New York State Route 292

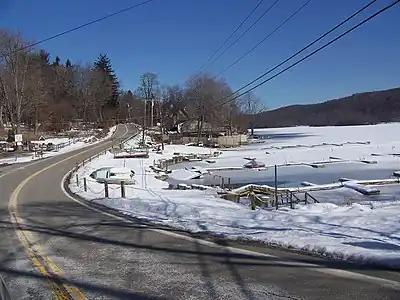
A road straddling the bank of a frozen lake. The surrounding ground is covered by thin layer of snow. Powerlines are visible overhead

NY 292 begins at NY 311 near the hamlet of Patterson. It heads west initially, paralleling the Putnam–Dutchess county line as it passes south of the Patterson Veteran Memorial Park and intersects County Route 63 (CR 63). It crosses a minor stream and briefly turns towards the southwest. After passing through the hamlet of West Patterson, NY 292 turns northwest, crosses the stream once again, and enters Dutchess County. Just north of the county line in the Pawling hamlet of Holmes the route intersects with CR 30. Near Holmes, the highway heads due north and passes between two small ponds.